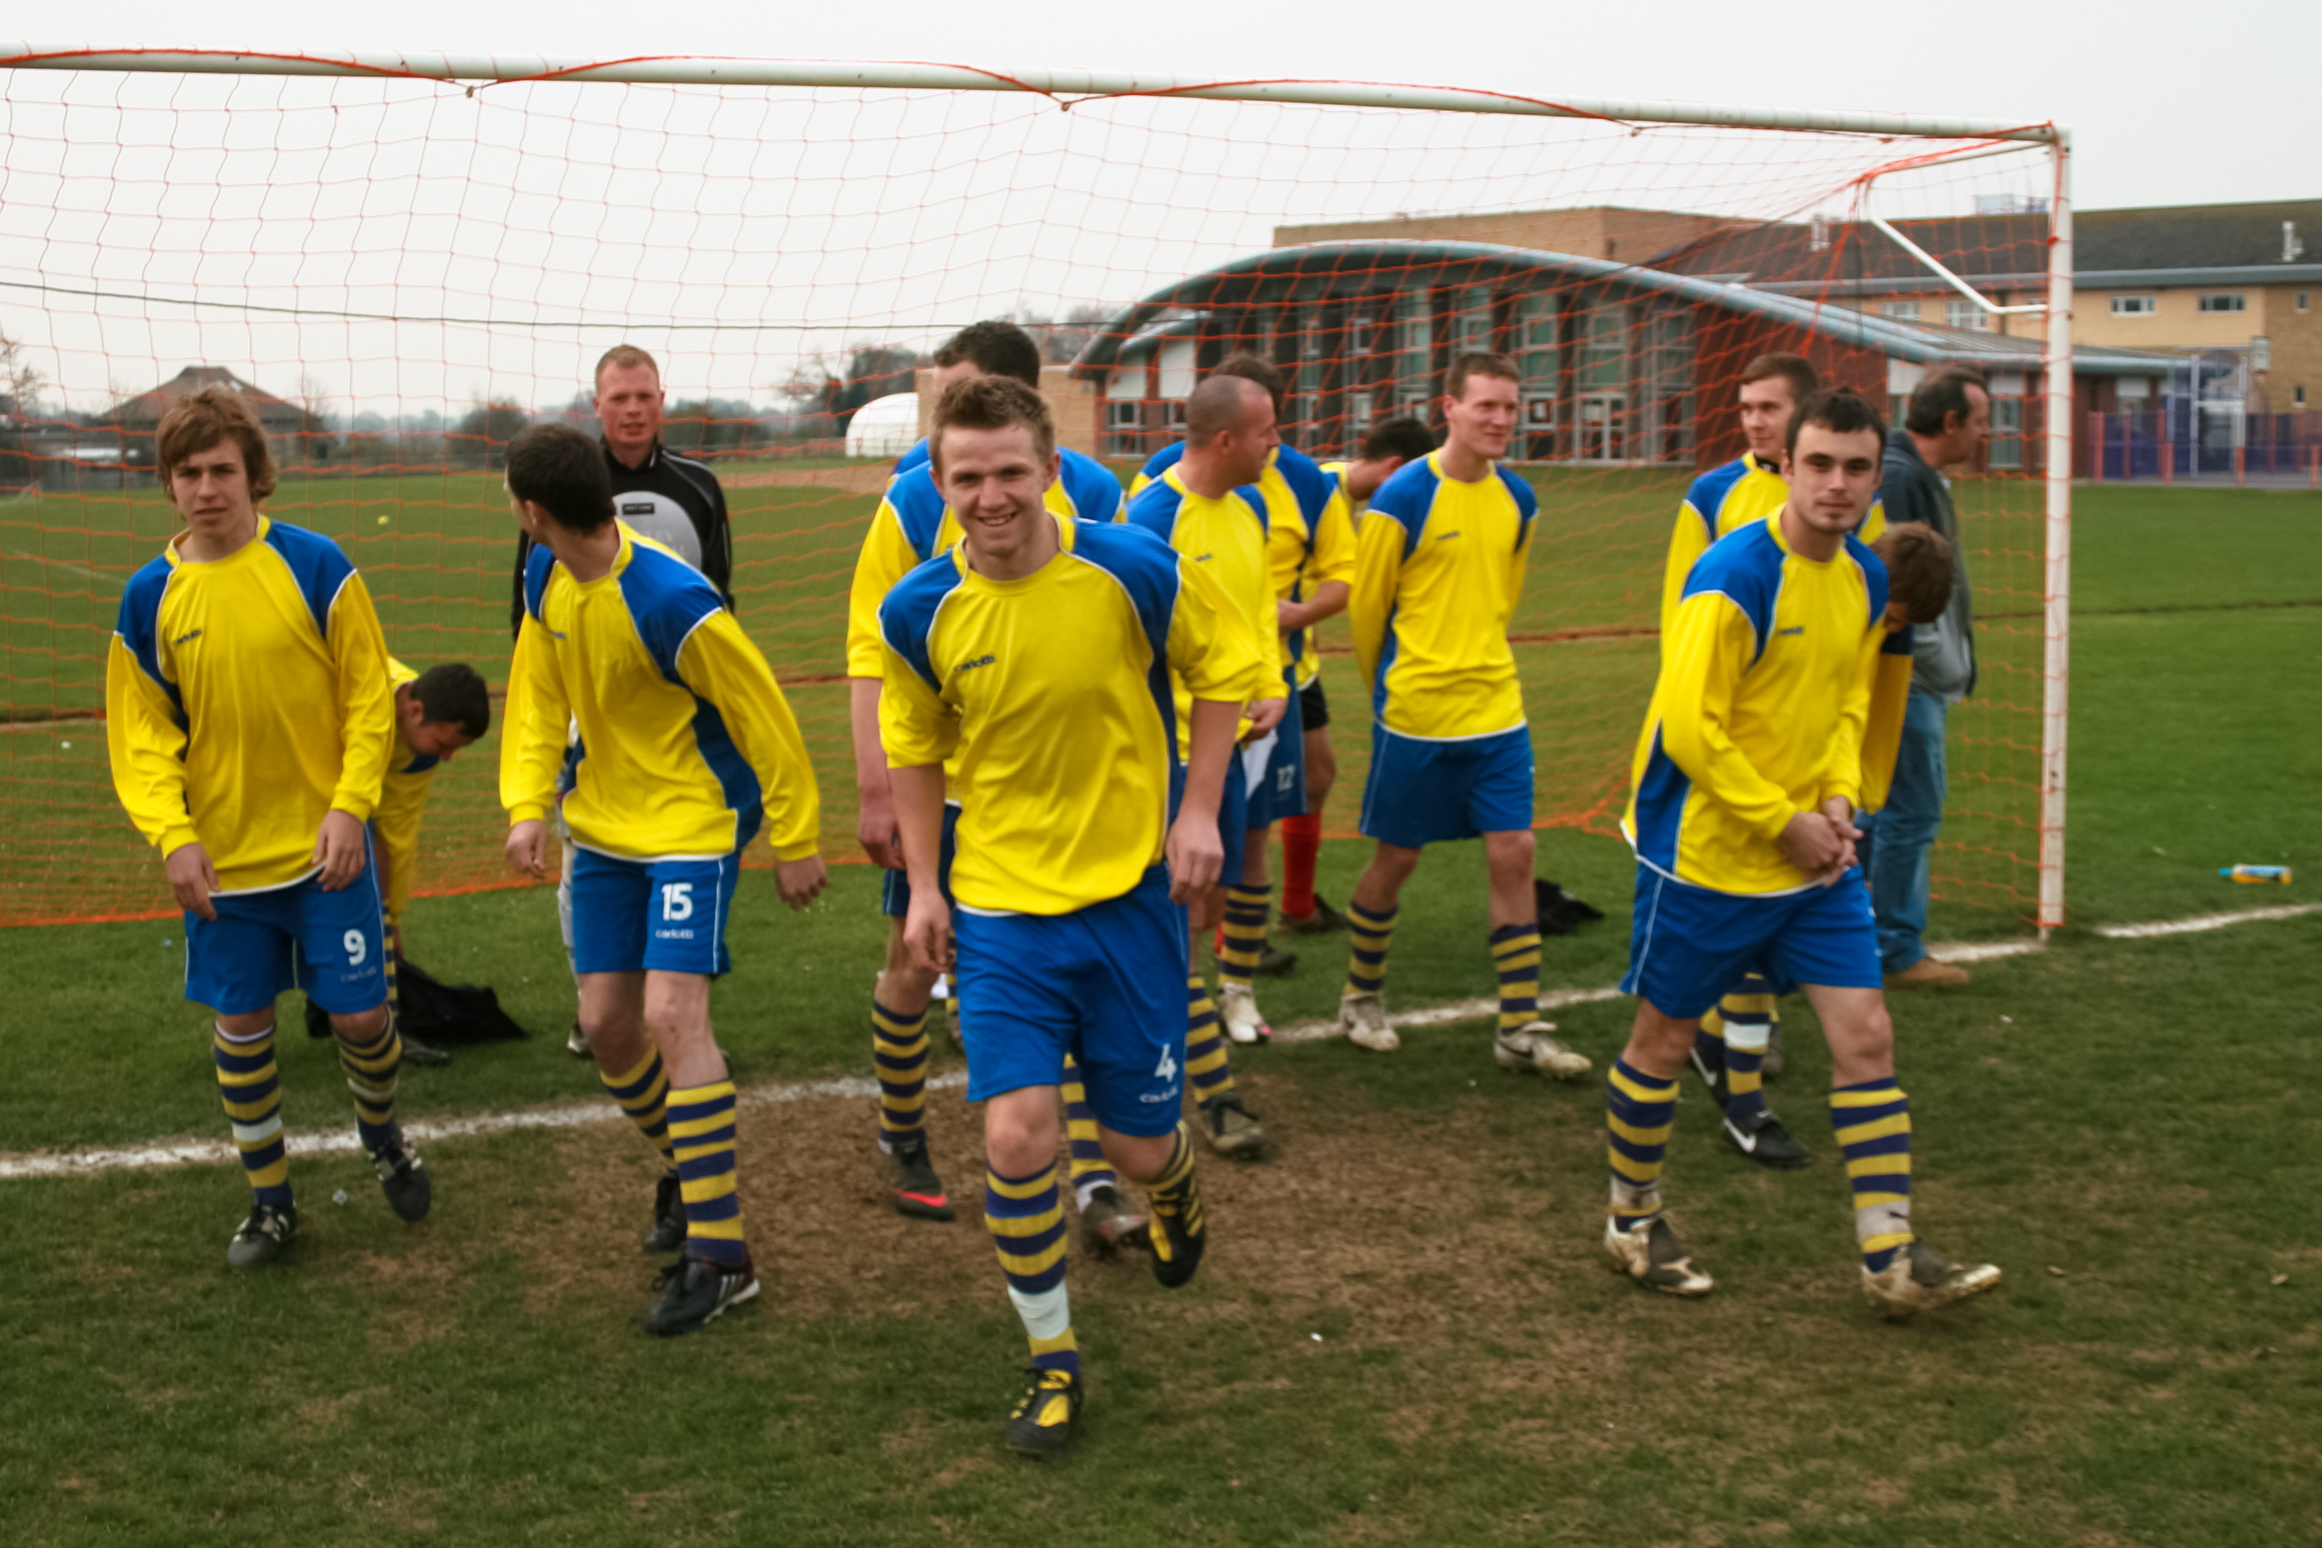
sport, game, soccer, player, team, sports, ball, match, tournament, footbal, ball game, team sport, competition event